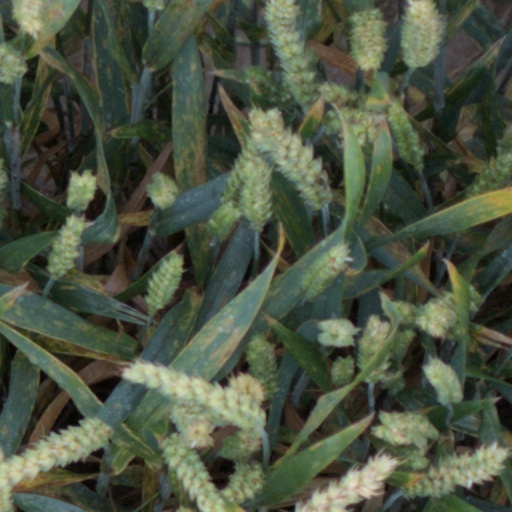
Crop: wheat